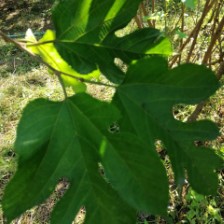
Variety: RedKing